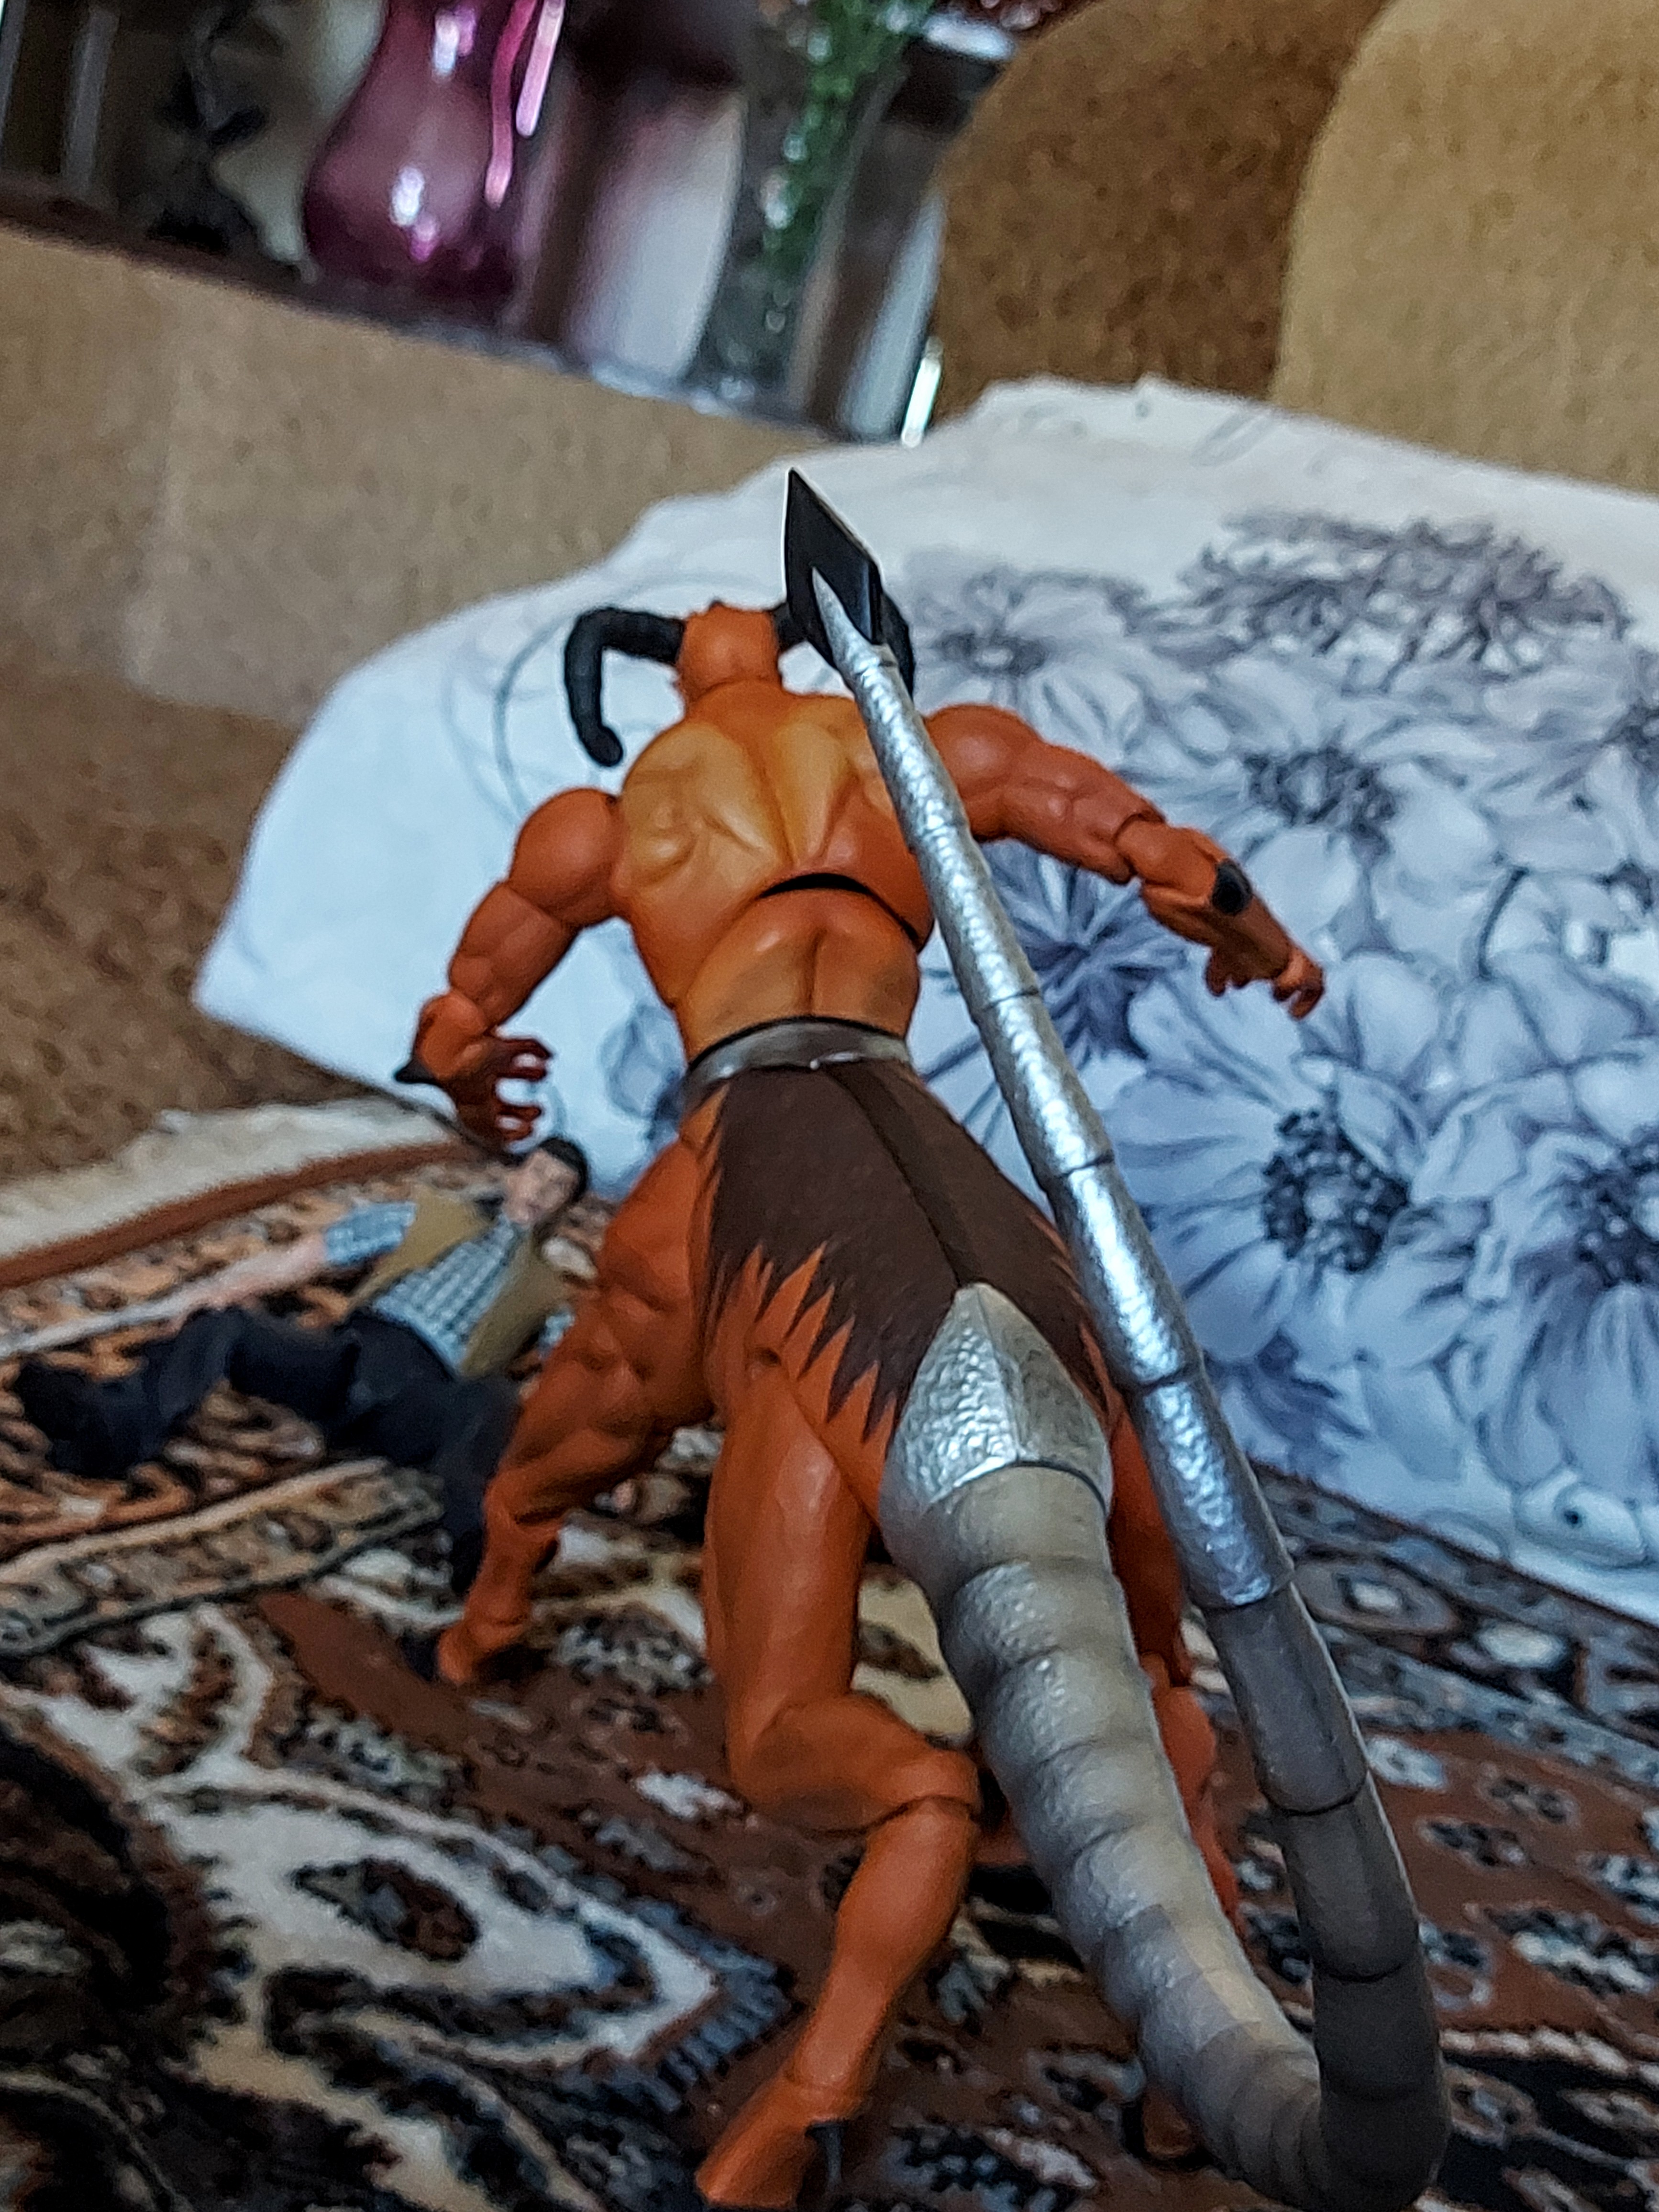
Shokan, storm, collectibles, warrior, fighter, action, figure, toy, textile, hat, thigh, art, wood, cg artwork, human leg, event, fictional character, shorts, flooring, carmine, linens, visual arts, action figure, pattern, fiction, figurine, costume, illustration, animation, comics, fashion accessory, flesh, room, cosplay